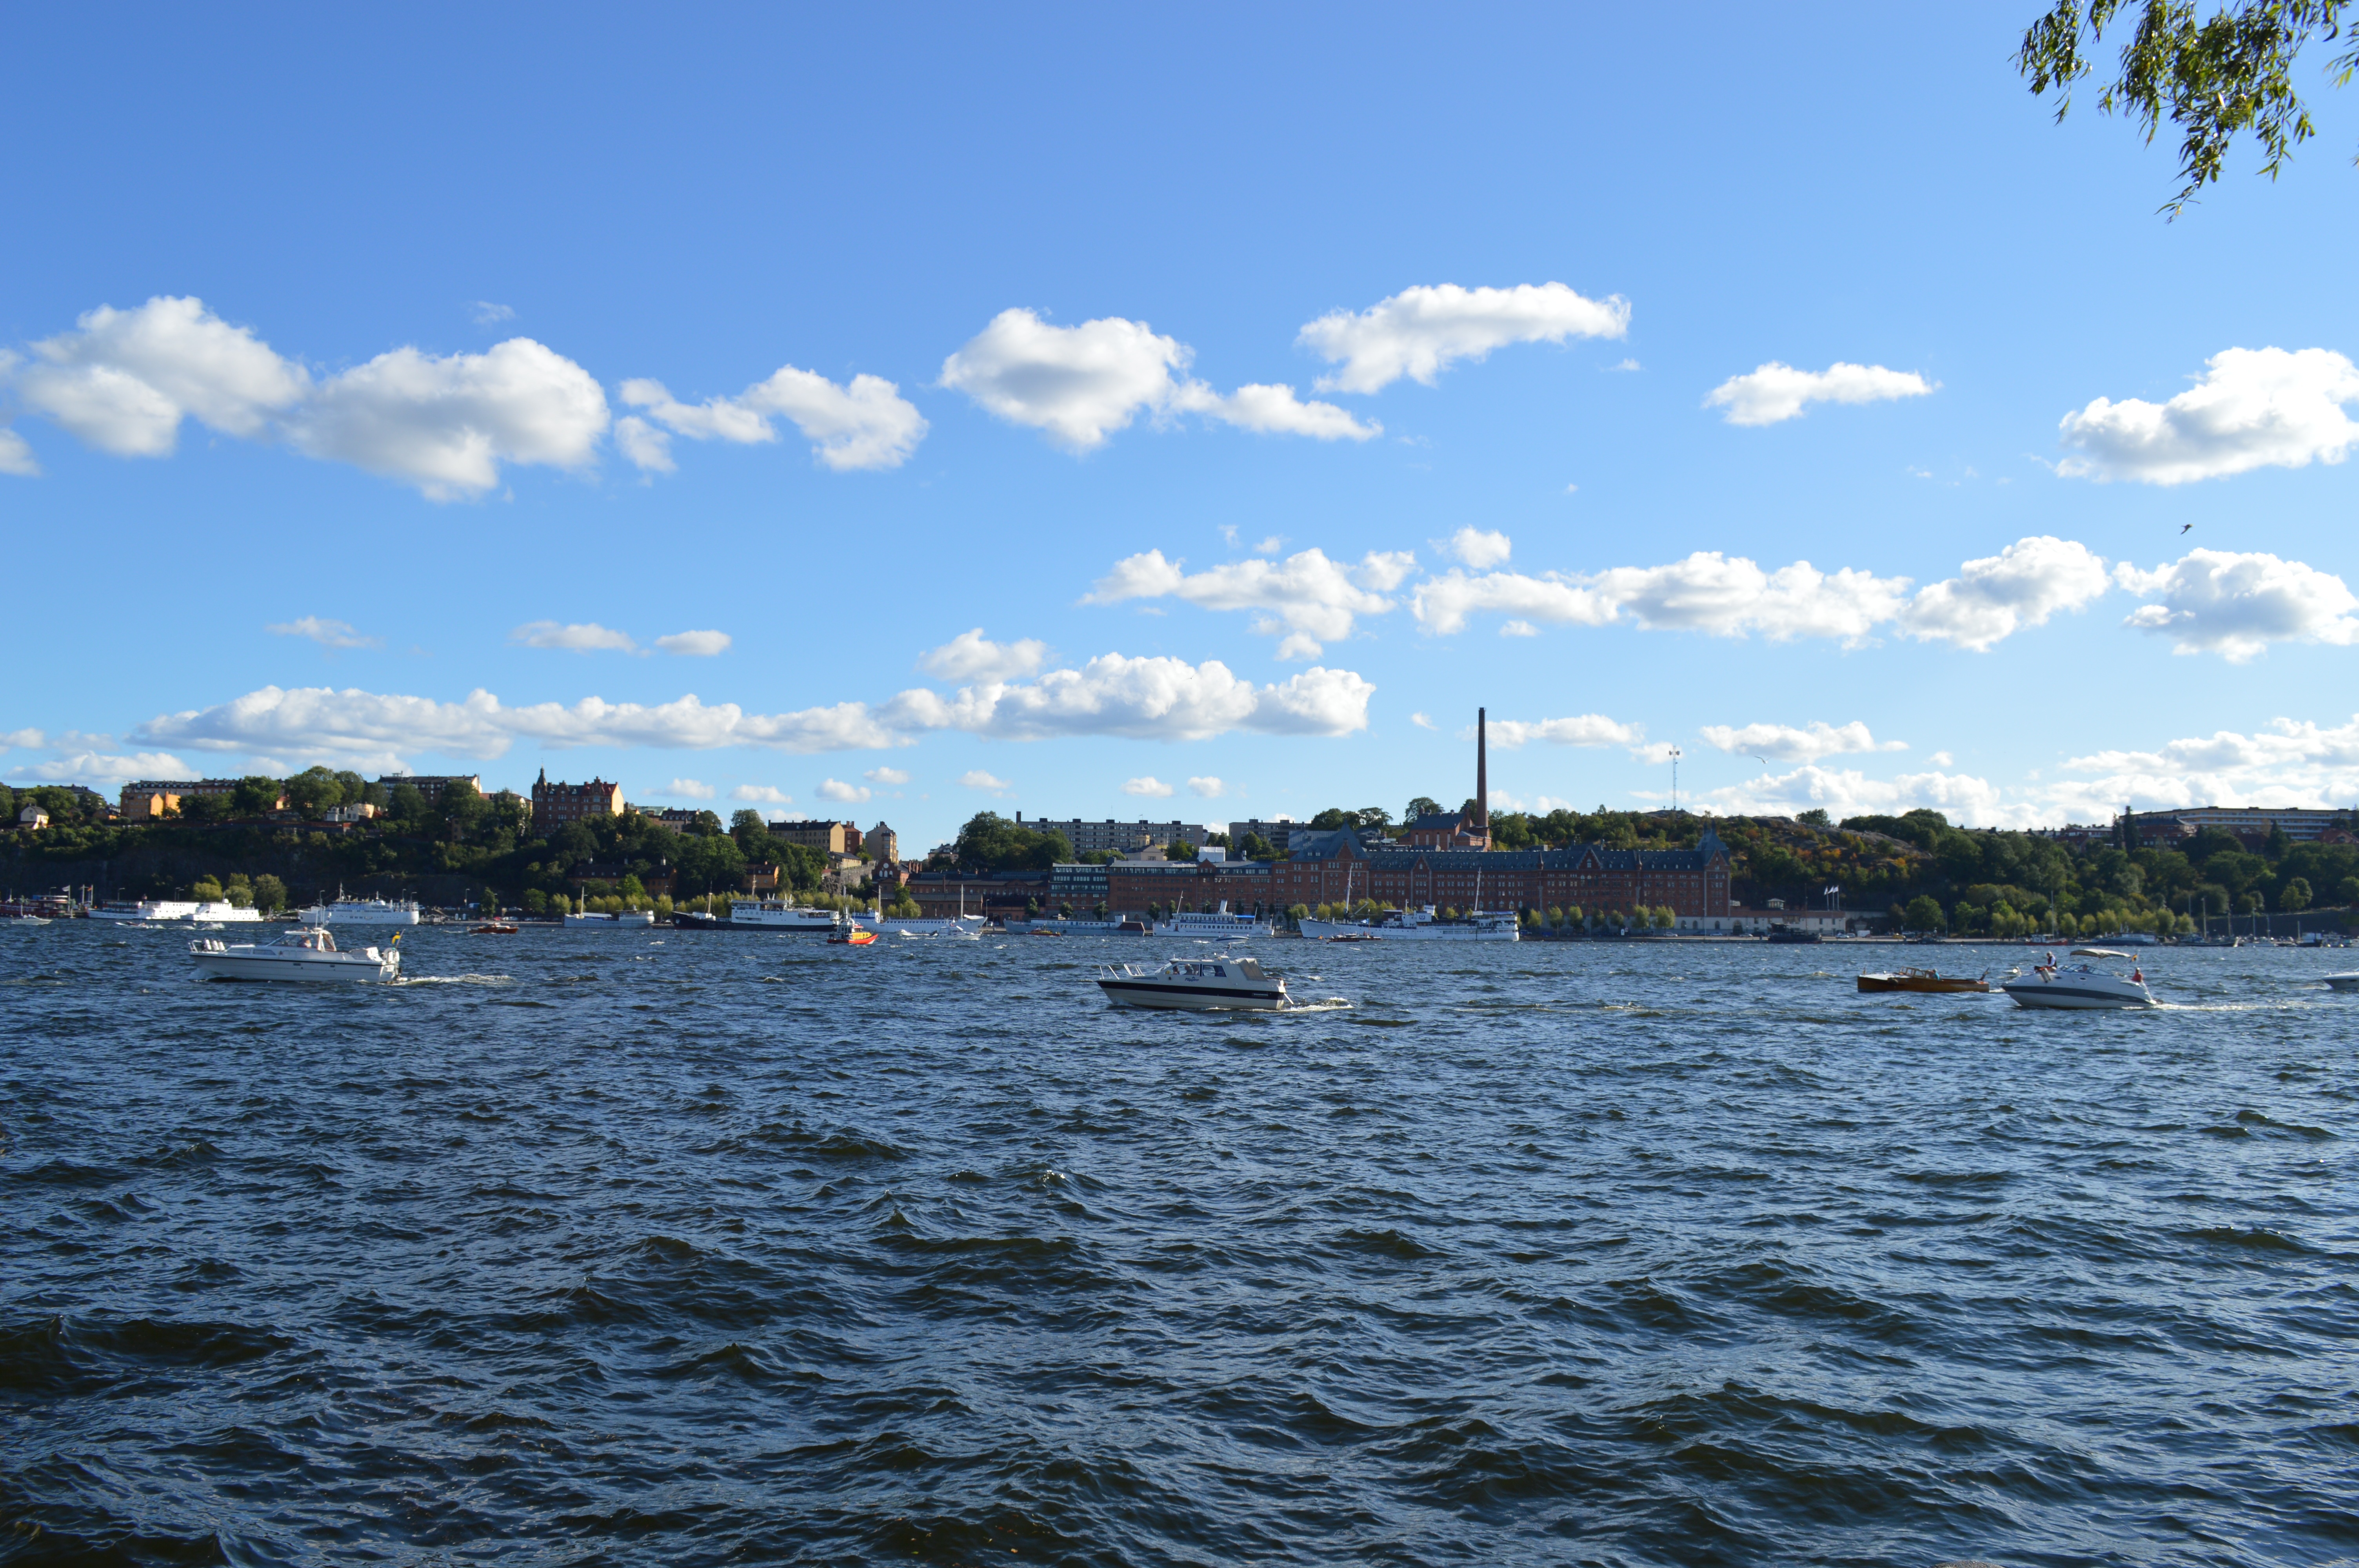
sea, coast, ocean, horizon, boat, shore, lake, vehicle, sailing, bay, harbor, marina, boating, channel, watercraft